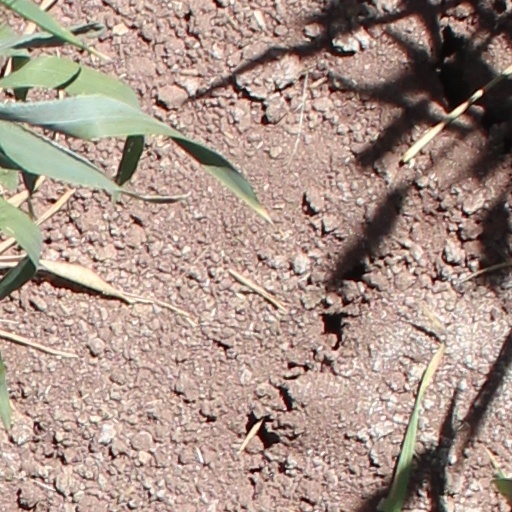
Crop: wheat